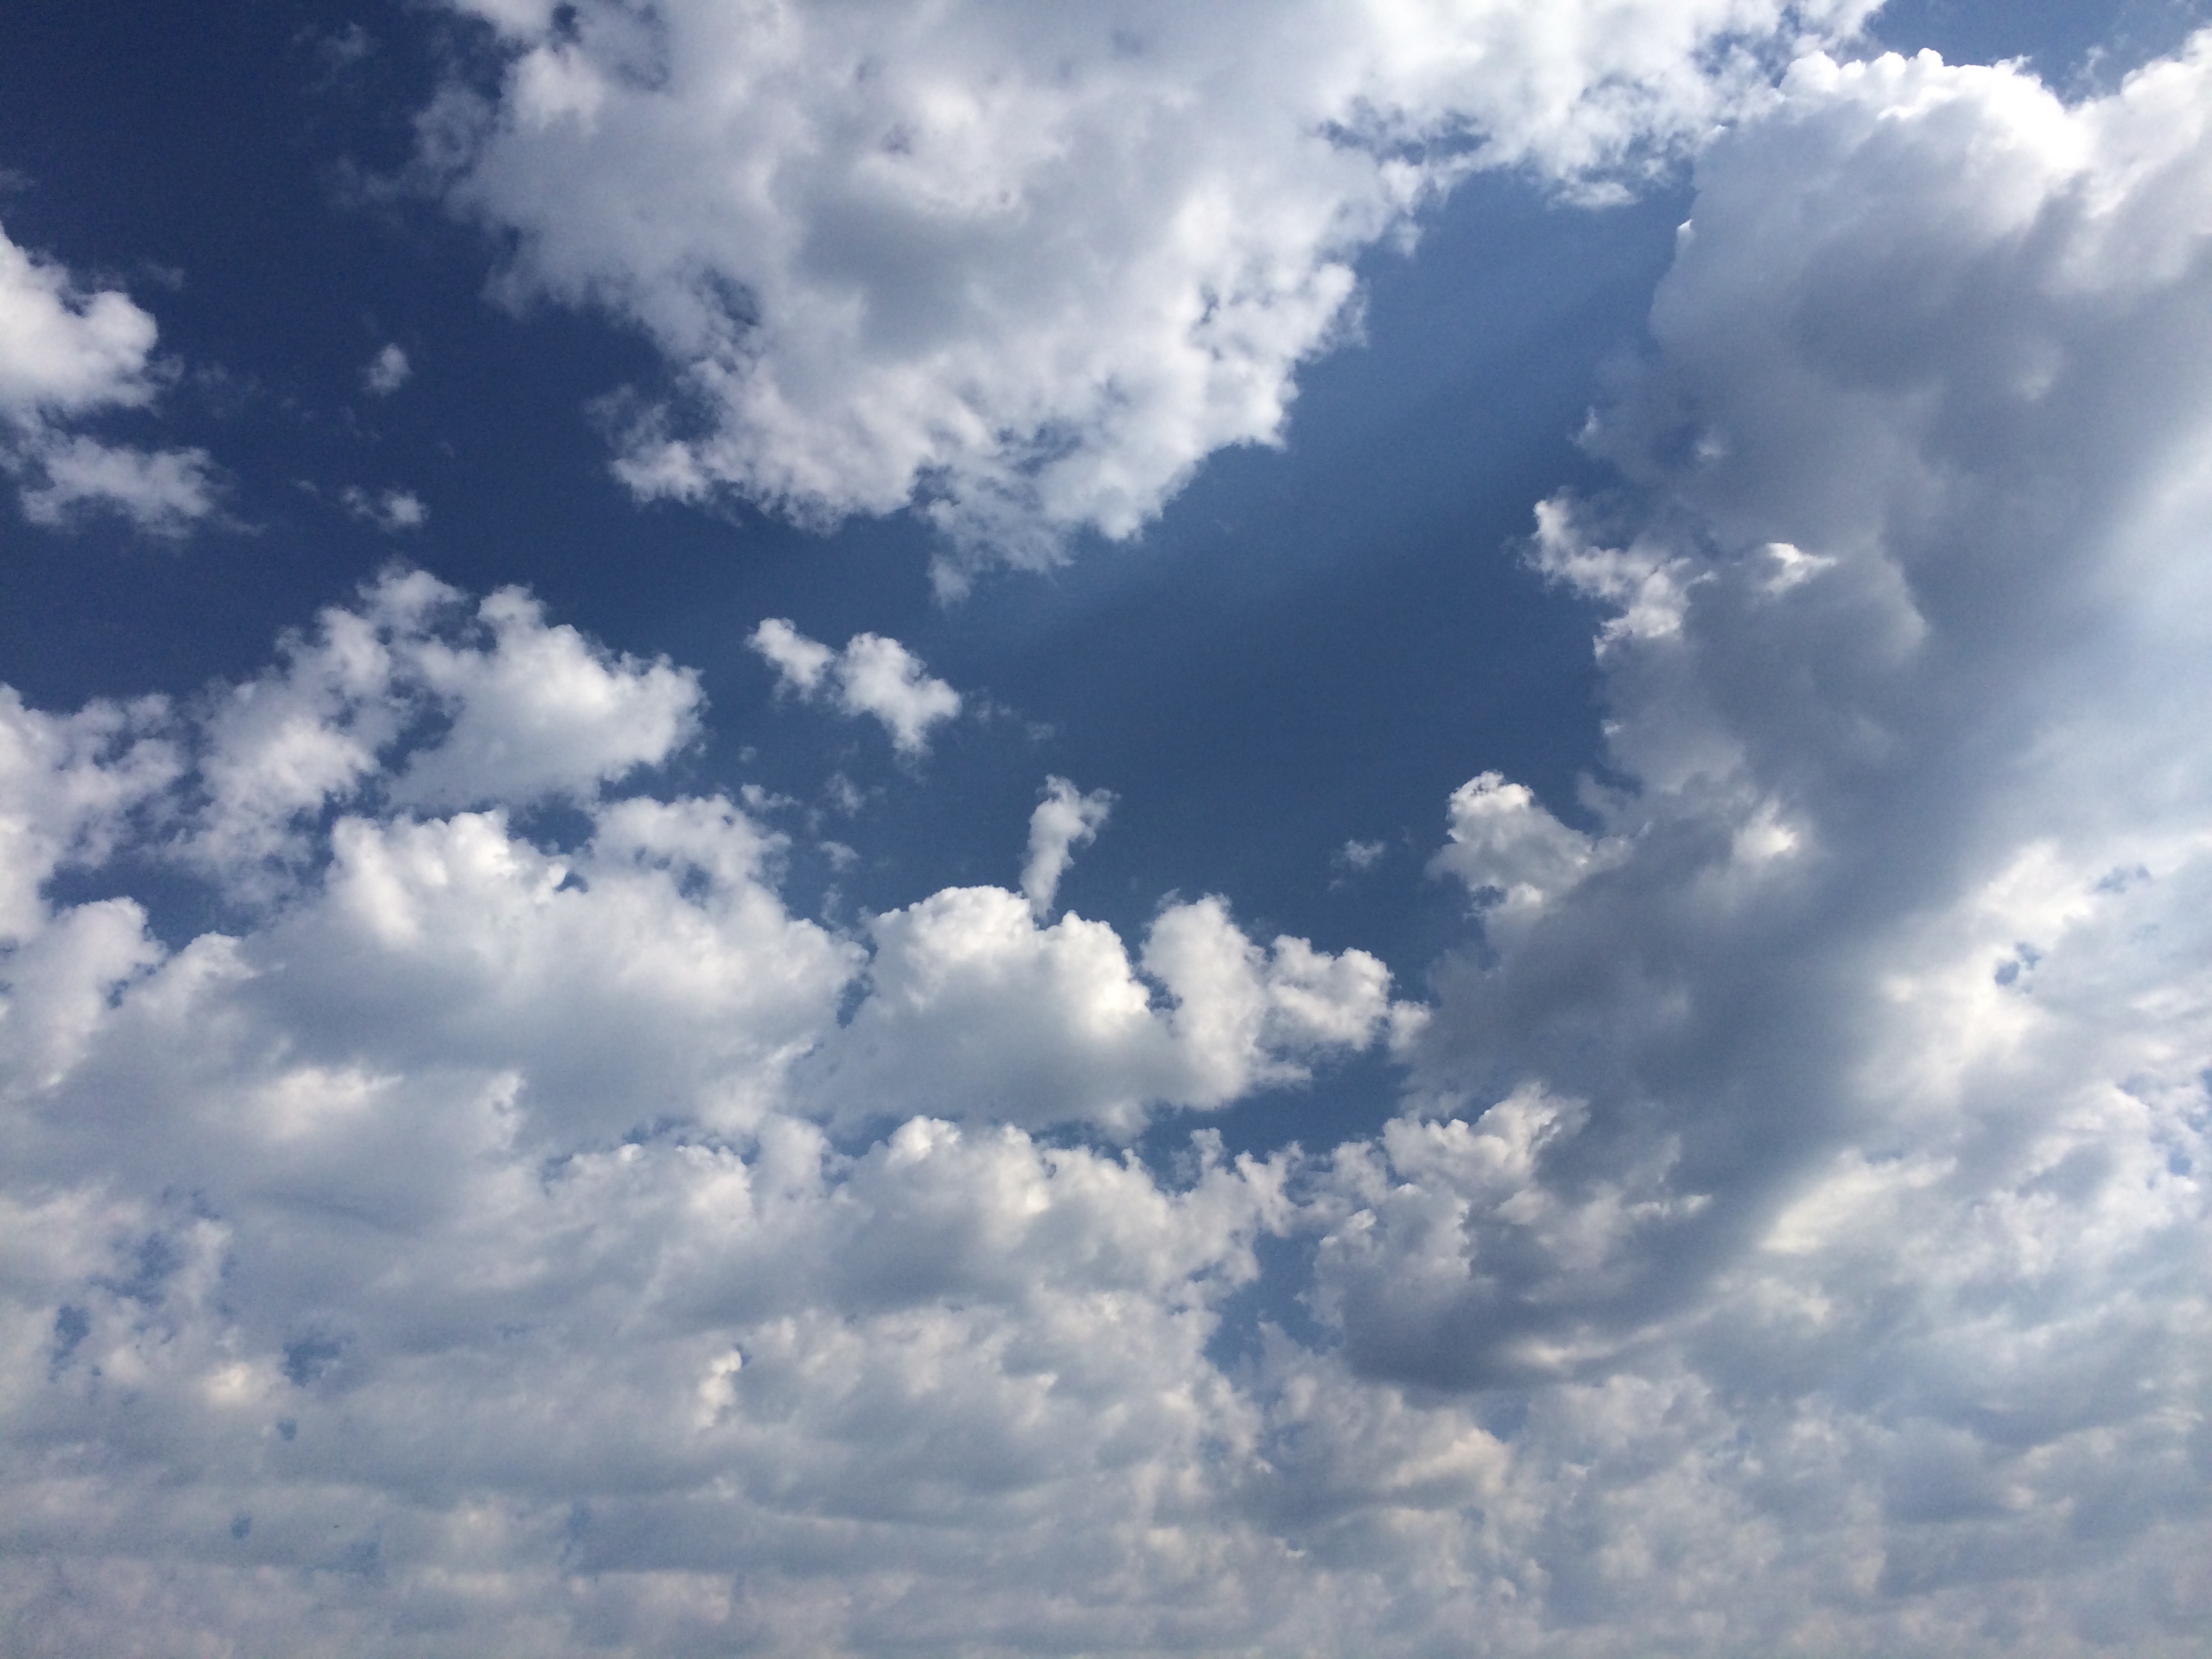
cloud, sky, sunlight, atmosphere, daytime, cumulus, meteorological phenomenon, atmosphere of earth